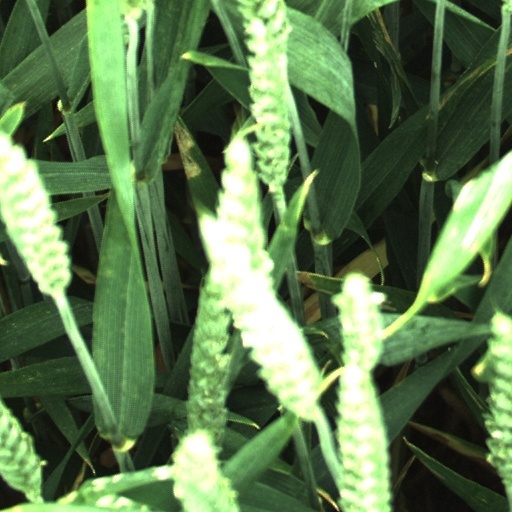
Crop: wheat